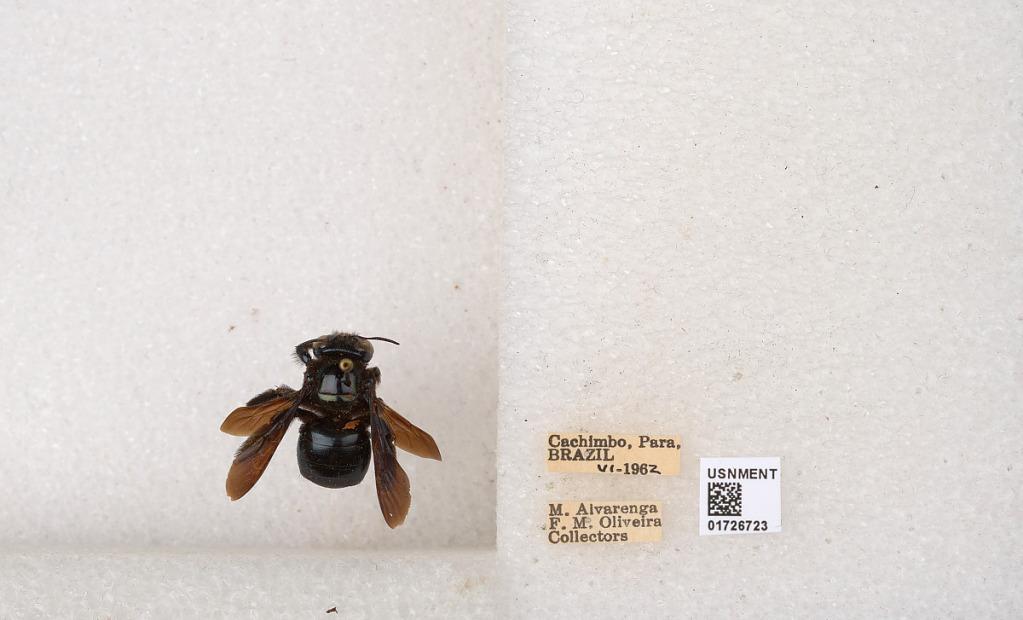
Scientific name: Xylocopa (Schonnherria) macrops Lepeletier
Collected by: M. Alvarenga & F. Oliveira
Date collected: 1962-6-1
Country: Brazil
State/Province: Para
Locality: Cachimbo